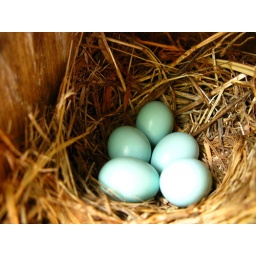
Five eggs in the bluebird house this year. Hopefully they will all hatch.